Organization of the United States Coast Guard

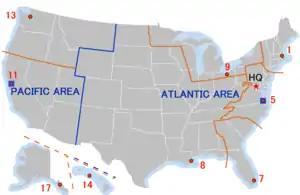

Since most Coast Guard operations are domestic, the service has always been organized along regional lines. The Coast Guard's shore establishment divides the continental United States and its territories into two area commands--Coast Guard Atlantic Area and Coast Guard Pacific Area—each commanded by a vice admiral. The area commands are divided into districts, each commanded by a rear admiral and responsible for a portion of the nation's coastline and/or inland waterways. Each district is further divided into sectors. Sectors are the primary organizational unit for many of the duties the public most closely identifies with the Coast Guard, such coordinating search and rescue missions and conducting law enforcement operations.